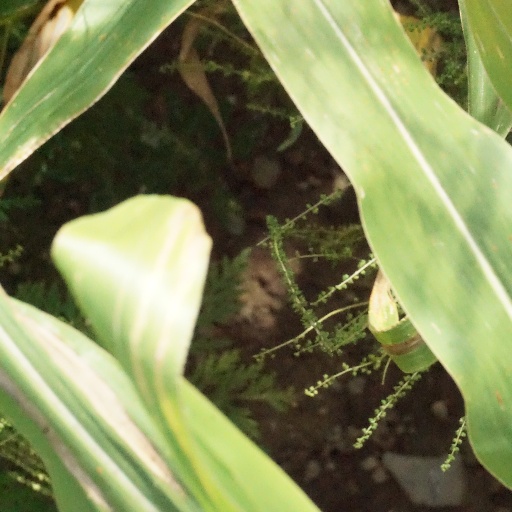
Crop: maize; corn